Glob (programming)

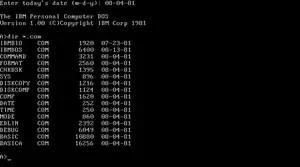
The command with a glob pattern in IBM PC DOS 1.0.

such that a name pattern is expanded into a list of names matching that pattern. Although "globbing" may now refer to glob-style pattern matching of any string, not just expansion into a list of filesystem names, the original meaning of the term is still widespread.